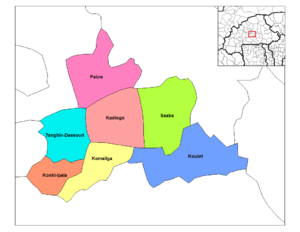
Tanghin-Dassouri est un département et une commune rurale du Burkina Faso, situé dans la province du Kadiogo et dans la région du Centre. Il comptait en 2012 64 898 habitants.
Komki-Ipala est un département du Burkina Faso situé dans la province de Kadiogo de la région Centre. En 2006, le département compte 20 562 habitants.
Koubri est un département du Burkina Faso située dans la province de Kadiogo et dans la région Centre.
Le Kadiogo est une des 45 provinces du Burkina Faso située dans la région du Centre.